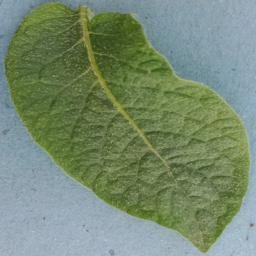
Label: Potato___Healthy